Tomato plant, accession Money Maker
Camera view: horizontal (90 deg, fisheye); turntable rotation: 240 degrees
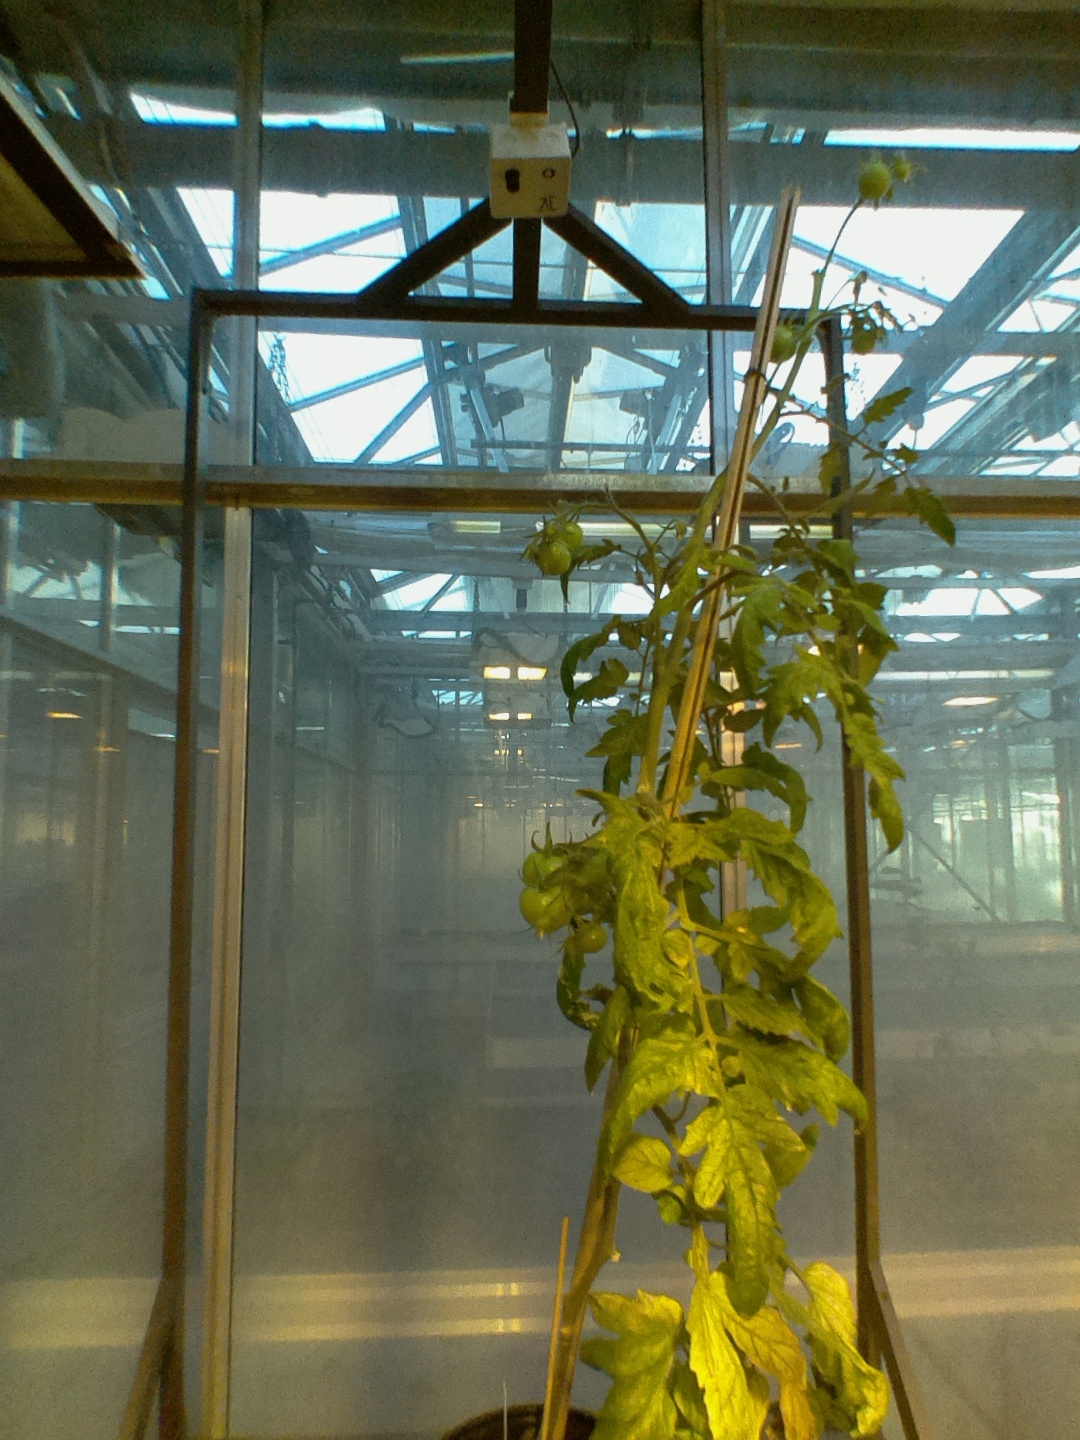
BBCH growth stage 79: 90% -100% of final fruit size